IRCAM

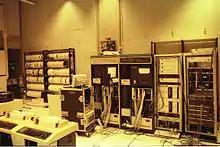
IRCAM's machine room in 1989

Several concepts for electronic music and audio processing have emerged at IRCAM. John Chowning pioneered work on FM synthesis at IRCAM, and Miller Puckette originally wrote Max at IRCAM in the mid-1980s, which would become the real-time audio processing graphical programming environment Max/MSP. Max/MSP has subsequently become a widely used tool in electroacoustic music. Many of the techniques associated with spectralism, such as analyses based on fast Fourier transforms, were made practical by technological contributions at IRCAM. For instance, researchers at IRCAM have developed a special microphone capable of isolating each of the cello's four strings for separate amplification or electronic treatment. Along with tools for sound synthesis and analysis, IRCAM has played an instrumental role in developing programs for visualization of musical form with the creation of OpenMusic, a Lisp-based visual programming language.